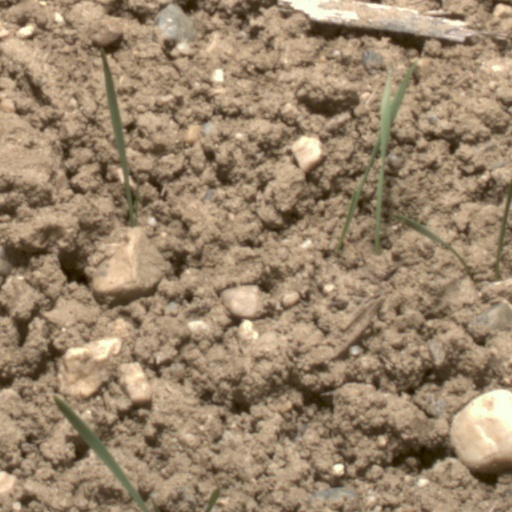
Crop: wheat